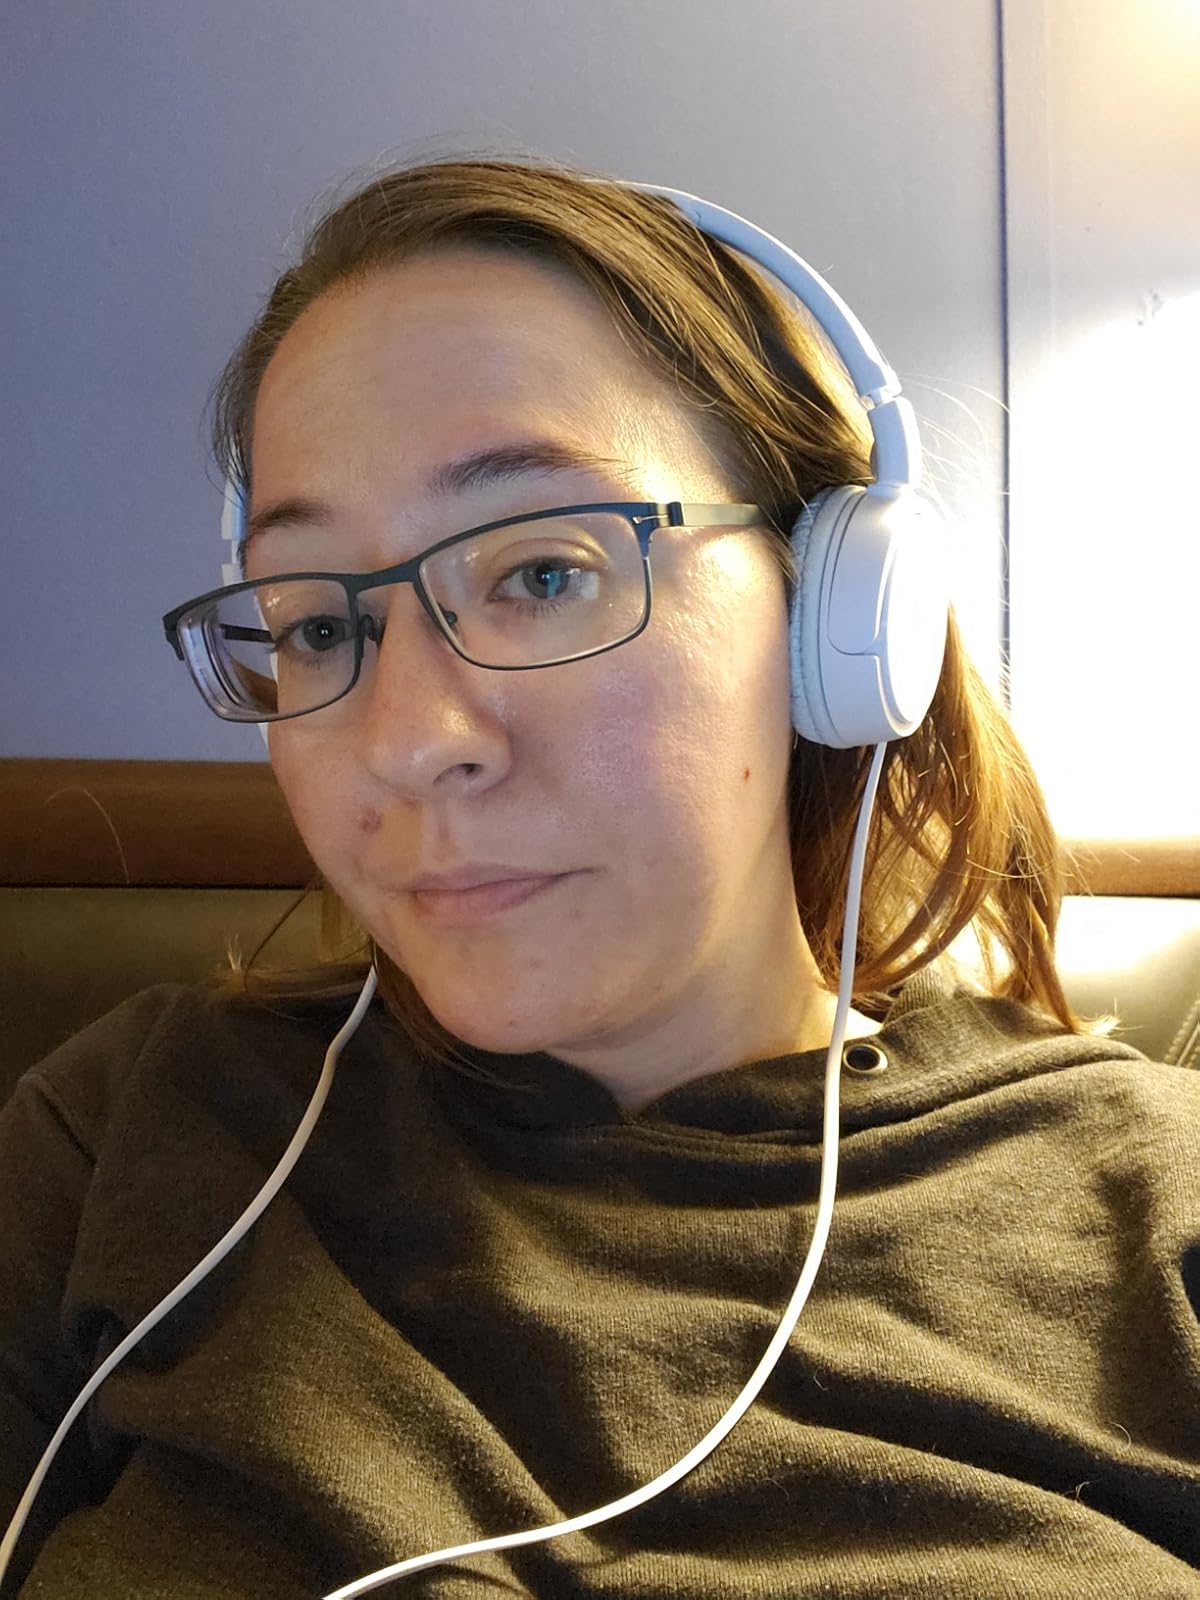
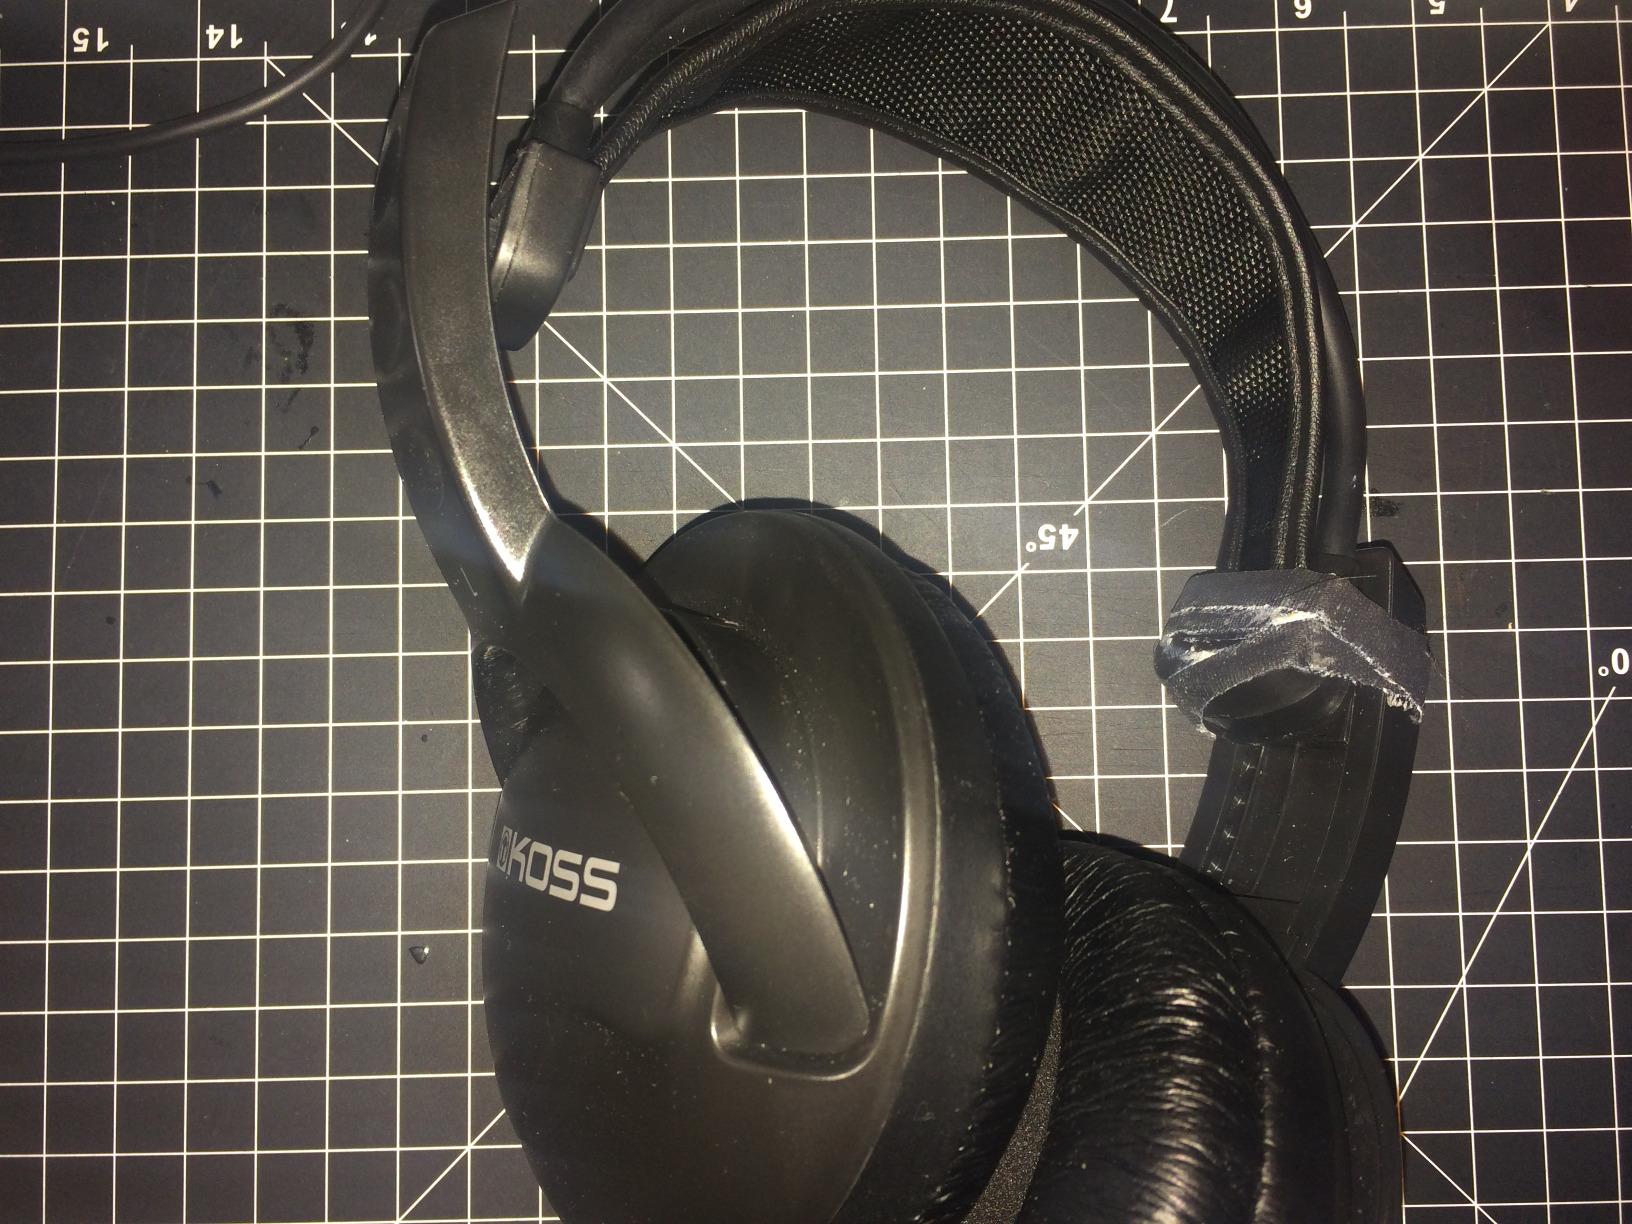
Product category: headphones
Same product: no